Art-O-Graf

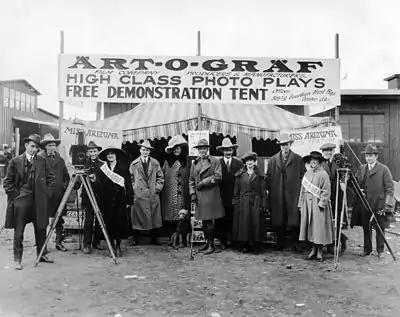
The Art-O-Graf Film Company advertising "Miss Arizona". (Left to right: H. Haller Murphy, Man, Man, Woman, David Townsend, Gretchen Wood, Dog, M. Jay Casey, Man, Vida Johnson, Man, Woman, Vernon L. Walker, Otis B. Thayer)

The Art-O-Graf Film Company was an American film production and distribution company founded by Otis B. Thayer that operated between 1919 and 1923 during the silent era. Four time Academy Awards nominee Vernon L. Walker started his career as the head cameraman for the company. Cameraman, William E. Smith, previously worked for Essanay Studios in Chicago. The company had offices in the Guardian Trust Building in Denver, Colorado, and Steamboat Springs, Colorado. The studio was at Englewood, Colorado. The company also filmed in Grand Junction, Colorado and surrounding areas. Many of the films produced by the company are now considered lost, but a number still survive. Perhaps the company's best known film is "Wolves of the Street", also known as "The Wolves in Wall Street".